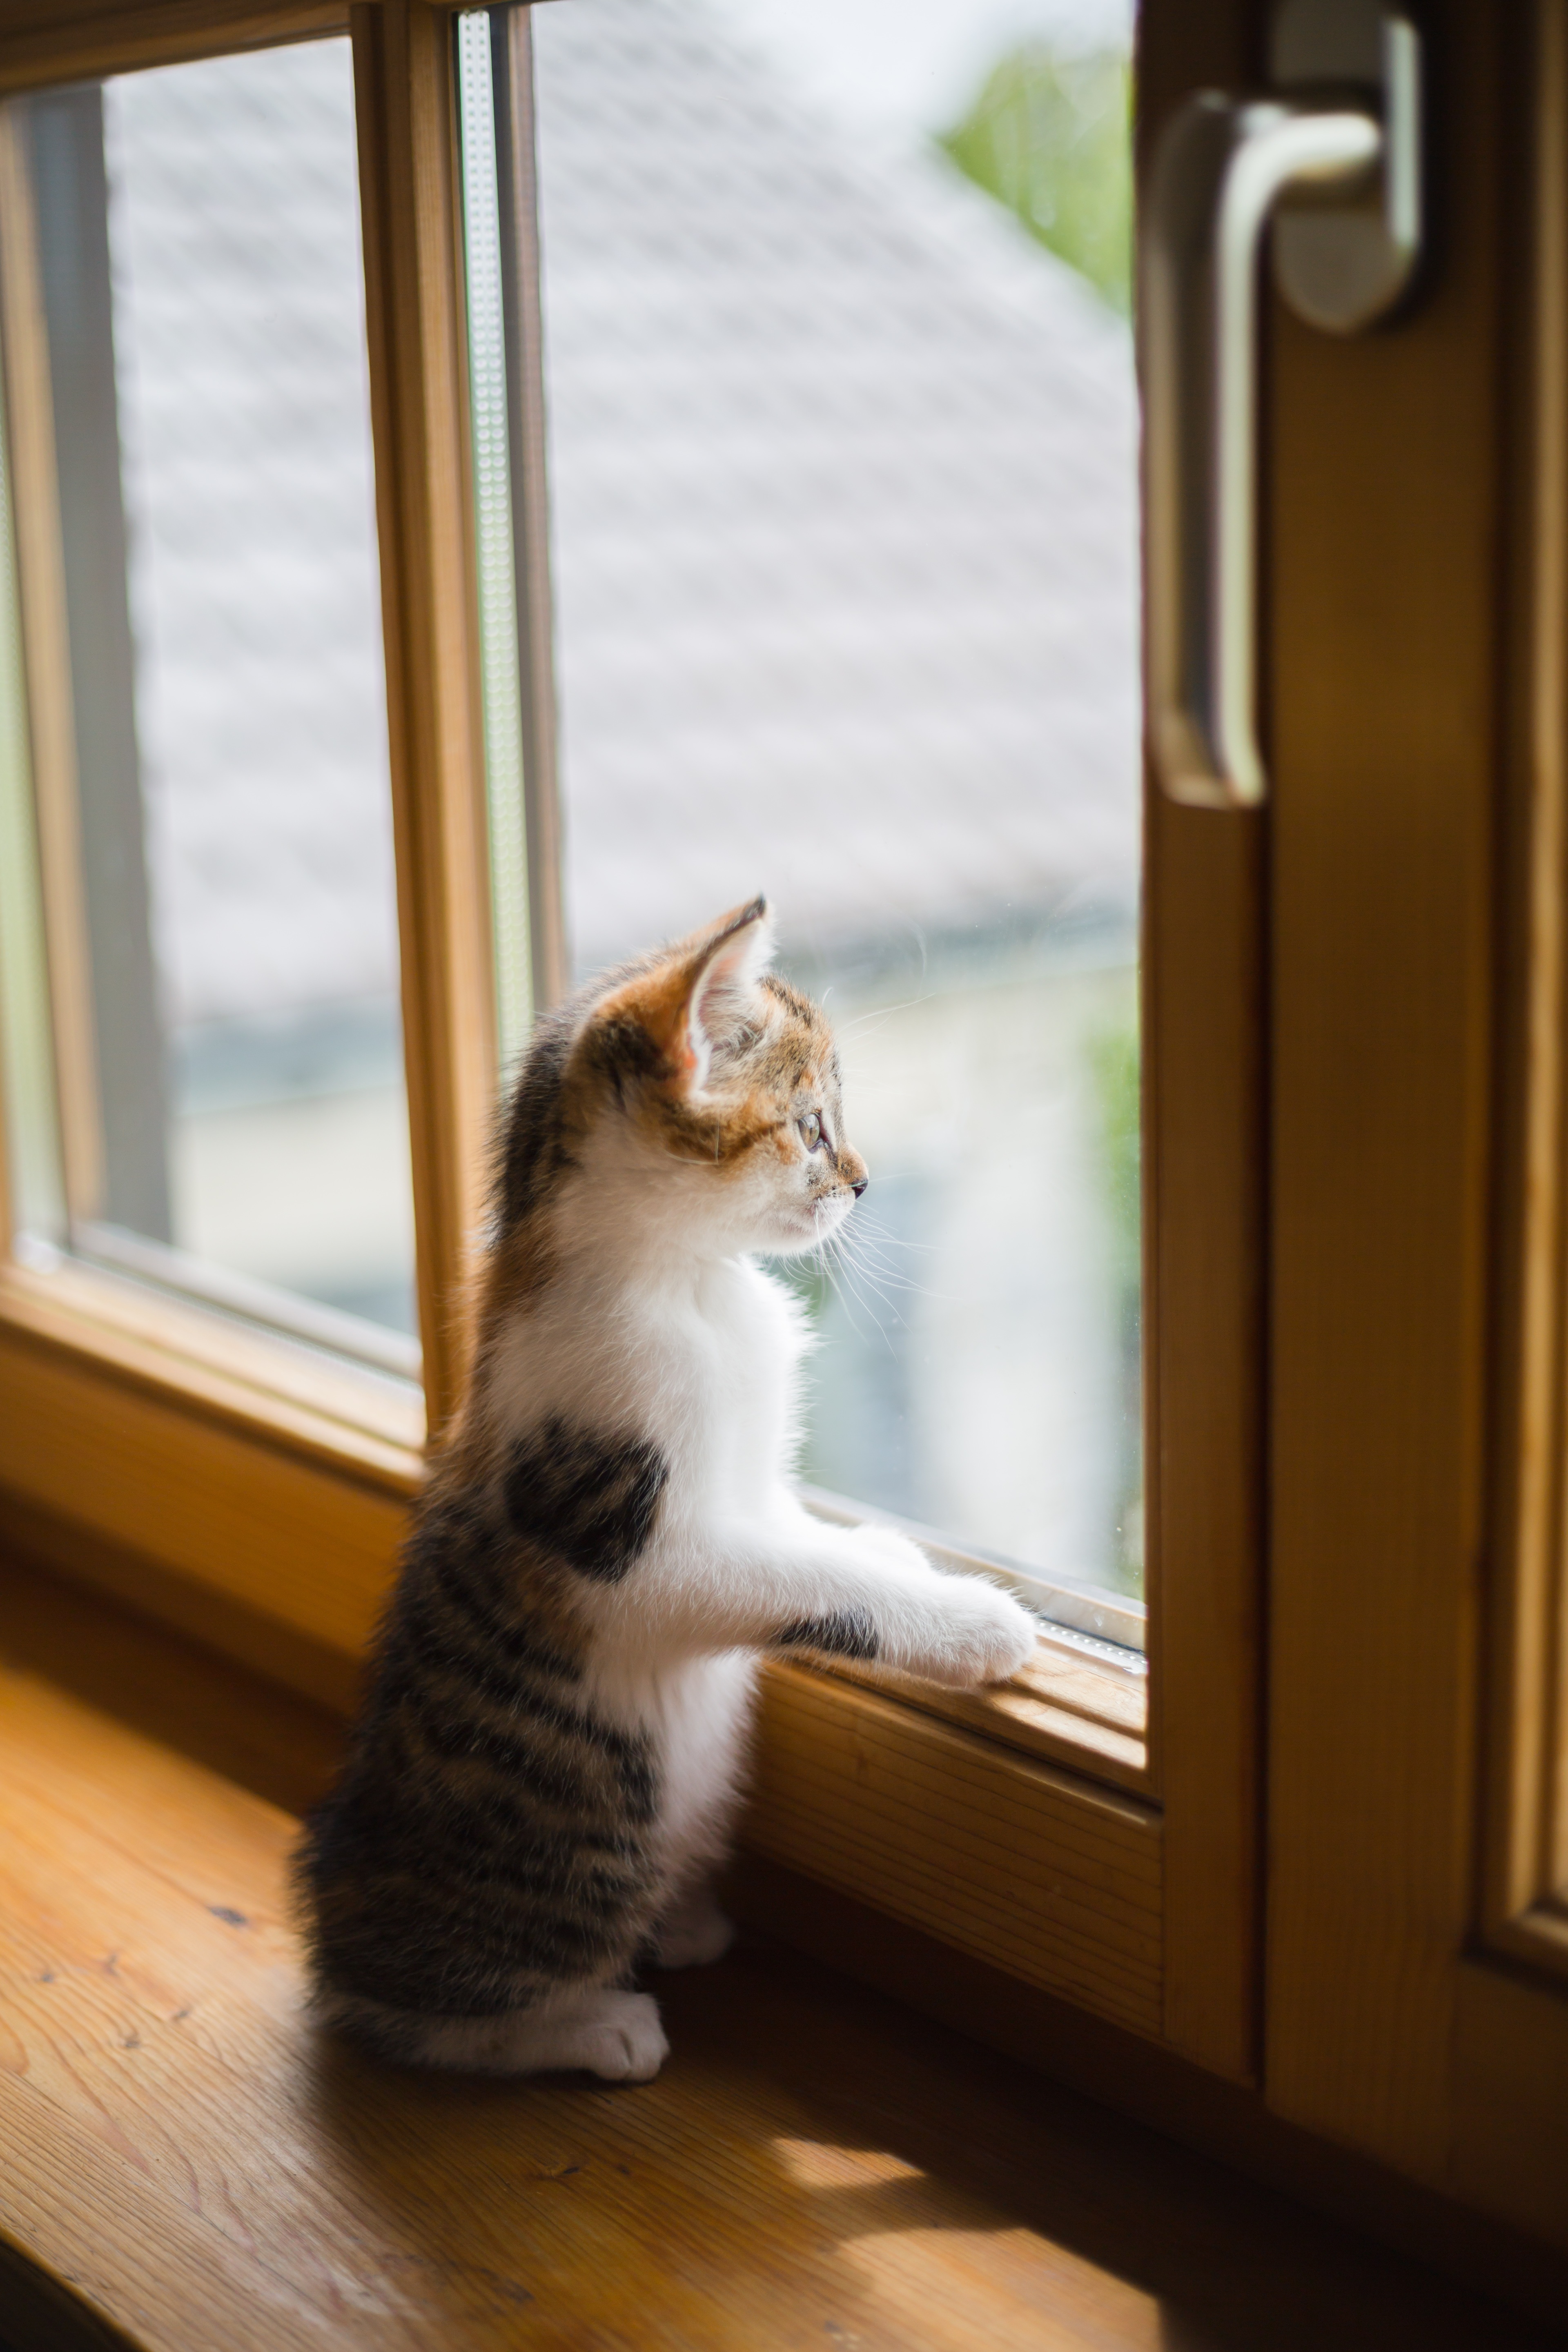
window, kitten, cat, mammal, sad, whiskers, adidas, vertebrate, scratch, wooden windows, small to medium sized cats, cat like mammal